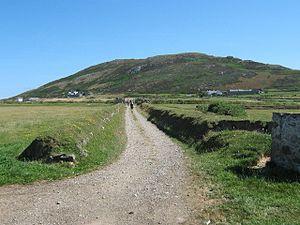
L'île de Bardsey est une île du comté de Gwynedd, au pays de Galles, située près de la côte de la péninsule de Llŷn. Son point culminant est le Mynydd Enlli qui s'élève à 167 mètres d'altitude. C'est le site d'un monastère fondé par saint Cadfan au VIᵉ siècle, sur les fondations duquel a été érigé un monastère augustin dédié à Marie. Lors de la dissolution des monastères, l'abbaye est abandonnée et l'île est désertée. ce n'est qu'au milieu du XVIIIᵉ siècle qu'une communauté paysanne s'y installe de façon permanente. Longue d'1,6 km et large d'1 km, Bardsey accueille aujourd'hui une population qui oscille entre 8 et 13 habitants. L'accès se fait par bateau après une traversée de 15 minutes au départ de Porth Meudwy et permet la venue de centaines de touristes tous les étés.